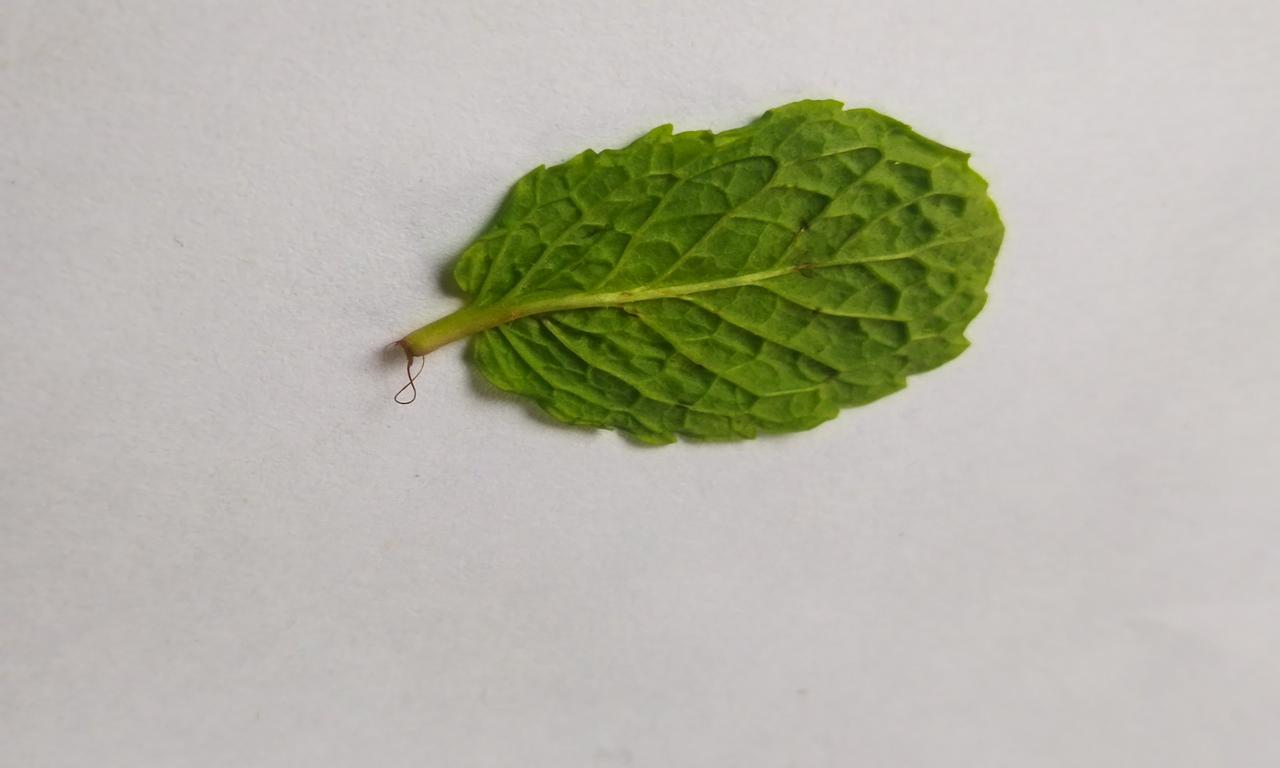
Label: Fresh